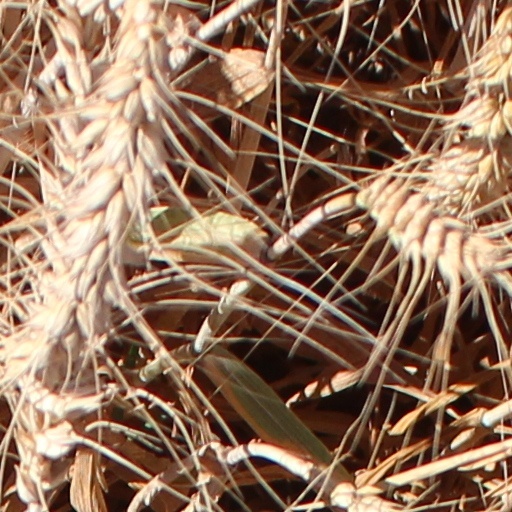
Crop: wheat